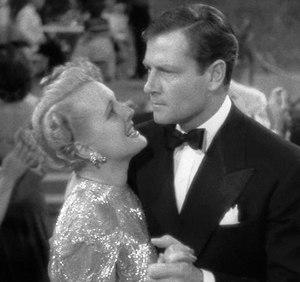
Madame et ses flirts est un film américain réalisé par Preston Sturges, sorti en 1942.